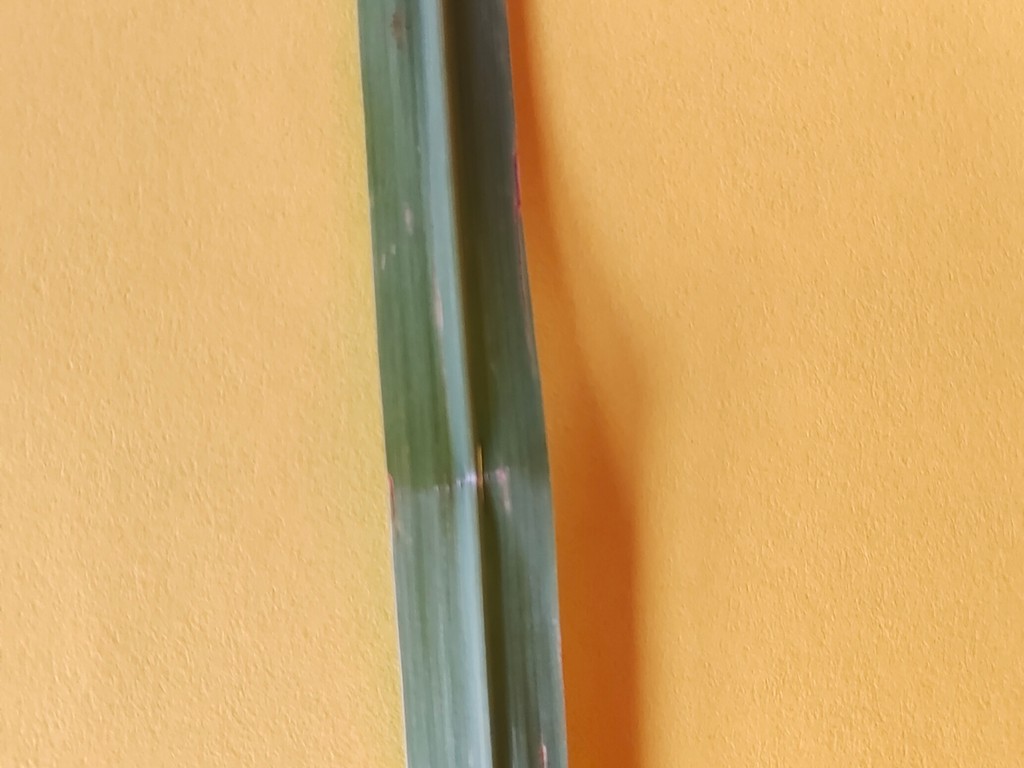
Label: Unhealthy